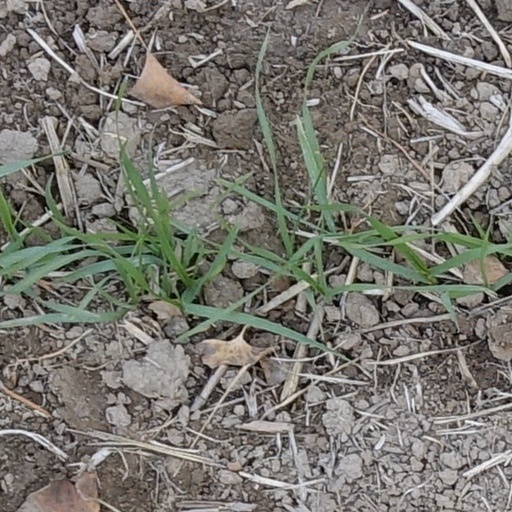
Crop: wheat